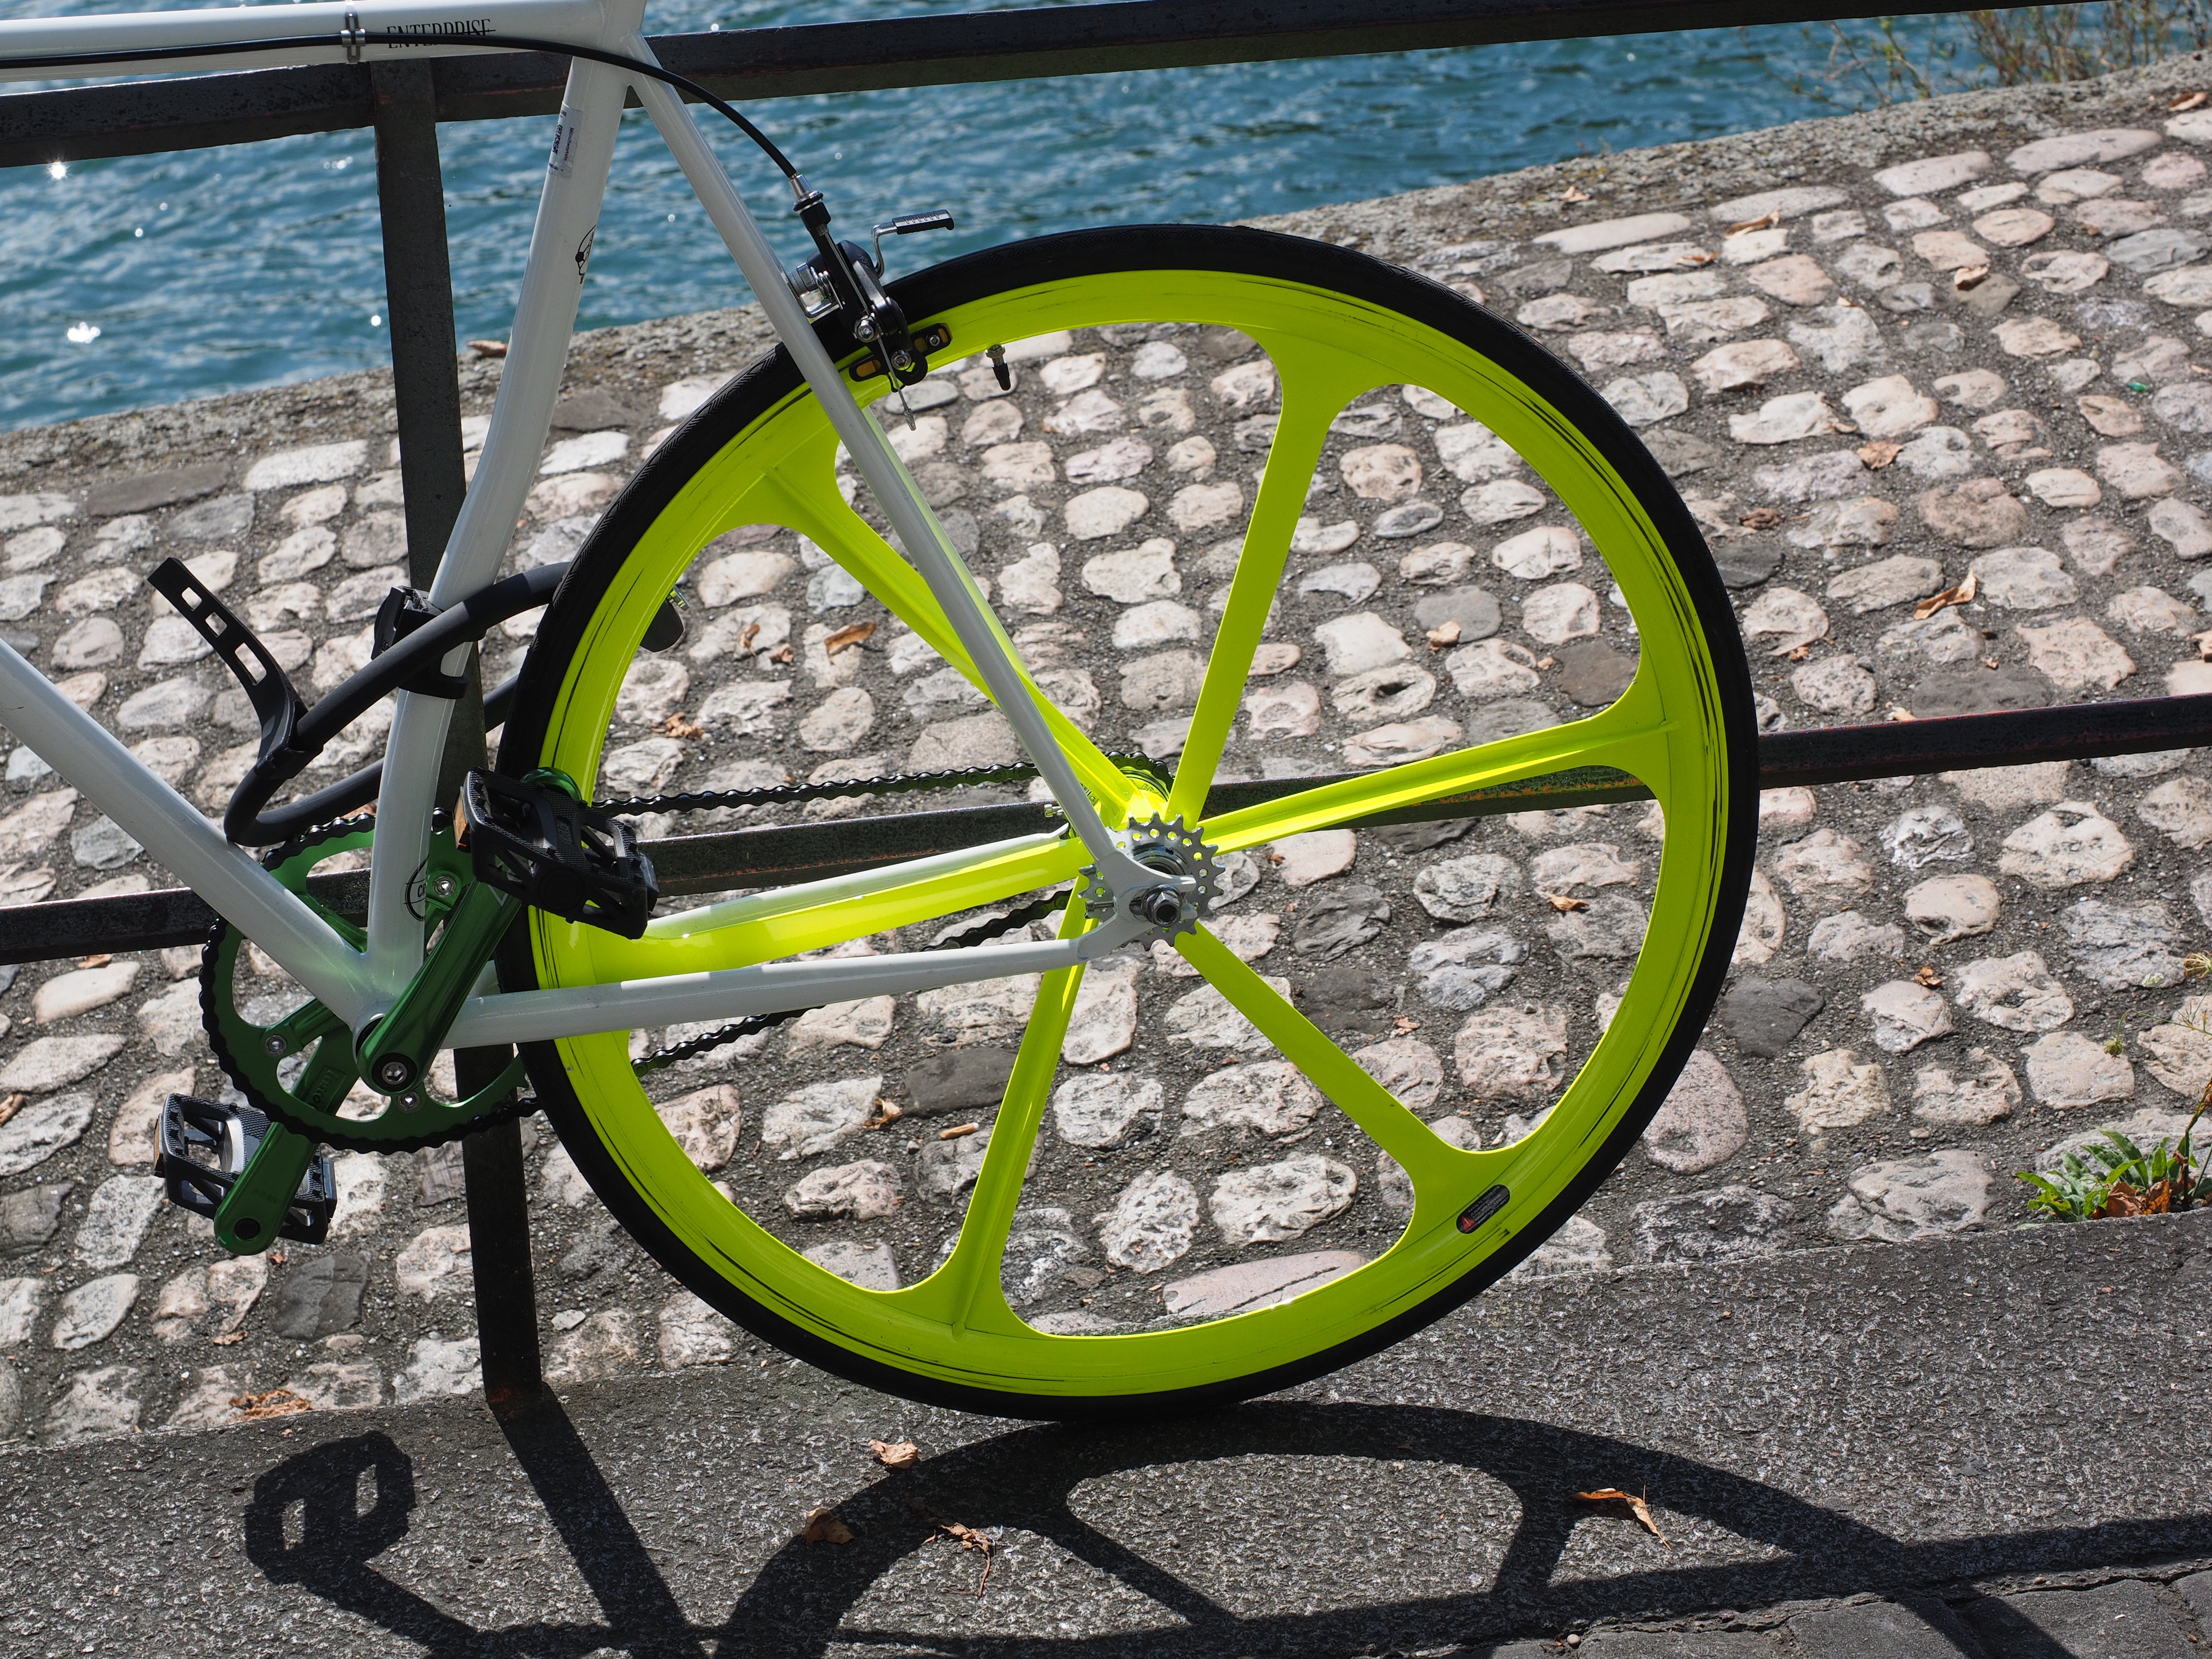
wheel, bicycle, bike, green, vehicle, spoke, sports equipment, mountain bike, cycling, spokes, design, rim, circuit, road bike, freeride, stylish, rear wheel, sport bike, mature, chic, bicycle frame, bicycle wheel, cycle sport, cyclo cross bicycle, bicycle motocross, bmx bike, road bicycle, racing bicycle